Pramila Jayapal

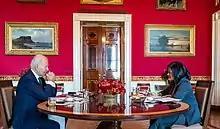
Pramila Jayapal meets with President Joe Biden in October 2021 in the Red Room of the White House.

An October 24, 2022, letter, led by Jayapal and signed by 30 progressive Democrats, called on President Biden to pursue negotiations with Vladimir Putin to end the invasion of Ukraine. The letter was withdrawn a day later after Jayapal said it was drafted months ago and was released by a staffer "without vetting". The reason for the retraction was disputed, and "Politico" reported that Jayapal approved the letter's release on October 24.